Alto Milanese

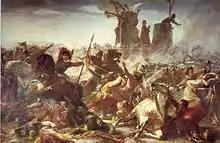
"The Battle of Legnano" by Amos Cassioli (1860), a painting kept in the Gallery of Modern Art in the Pitti Palace in Florence

These populations, according to scholars' hypotheses, then migrated south through the Alto Milanese following a strong population increase. From the archaeological finds, it can be inferred that the Olona Valley was - already in prehistoric times - a relevant communication route.